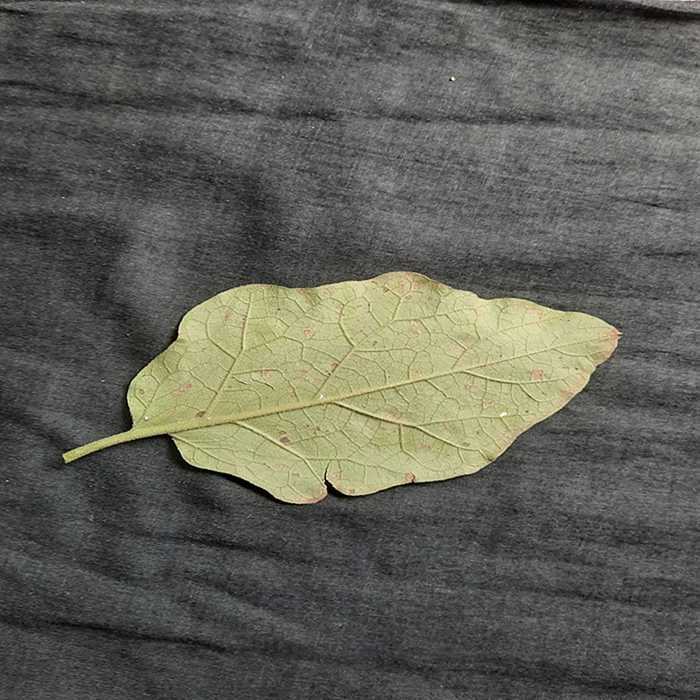
Plant: Eggplant
Label: Eggplant Cercopora leaf spot